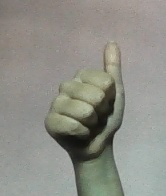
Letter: aleff